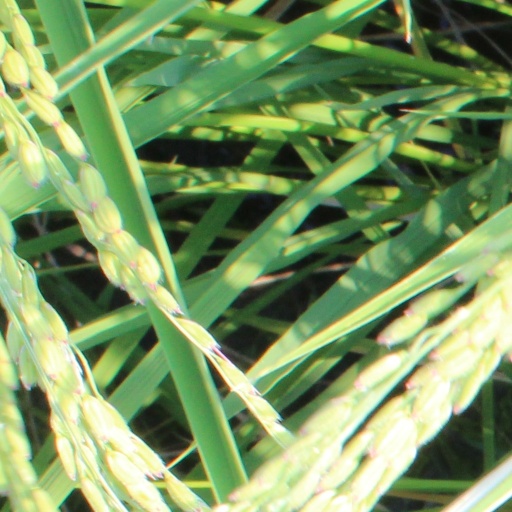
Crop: rice